Aspeisas

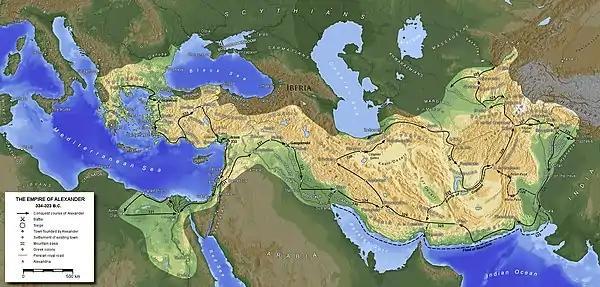
Map of Alexander's empire and his route.

Prior to Aspeisas's appointment, Susiana was governed by Antigenes, a Macedonian officer and veteran of Alexander’s campaigns. Antigenes also commanded the elite infantry unit known as the Argyraspides or Silver Shields, renowned for their combat prowess and long service dating back to Philip II. During the Second War of the Diadochi, Antigenes and his Silver Shields sided with Eumenes of Cardia against Antigonus.